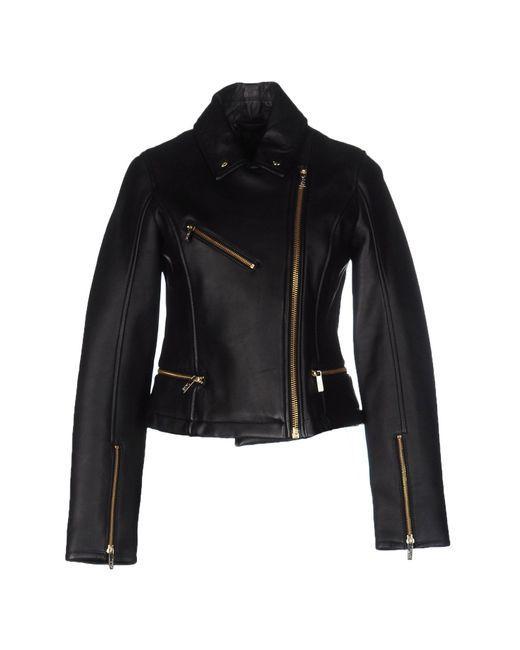
Lederjacke für Damen, die Farbe ist schwarz, sie hat Reißverschlüsse